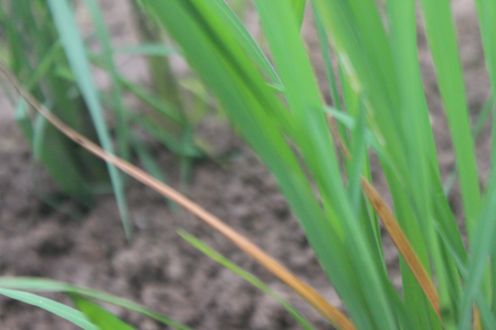
Disease: Tungro